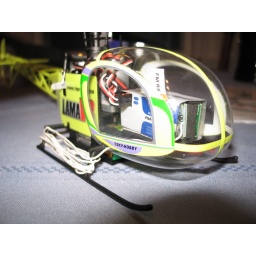
A close up of the Lama's cabin. That box in there is the controller, the white wire is the antenna.